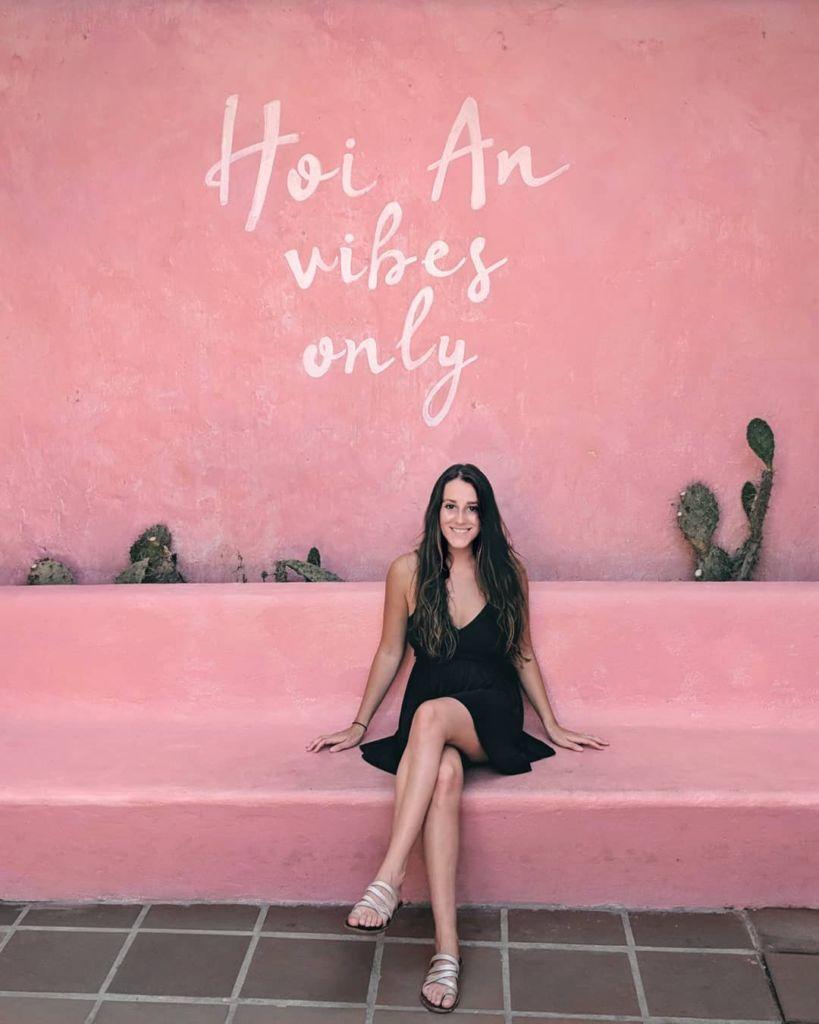
có một người đang tạo dáng chụp hình bên bức tường màu hồng